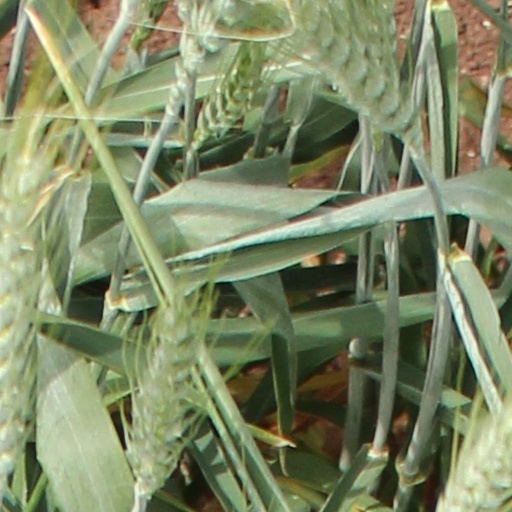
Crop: wheat